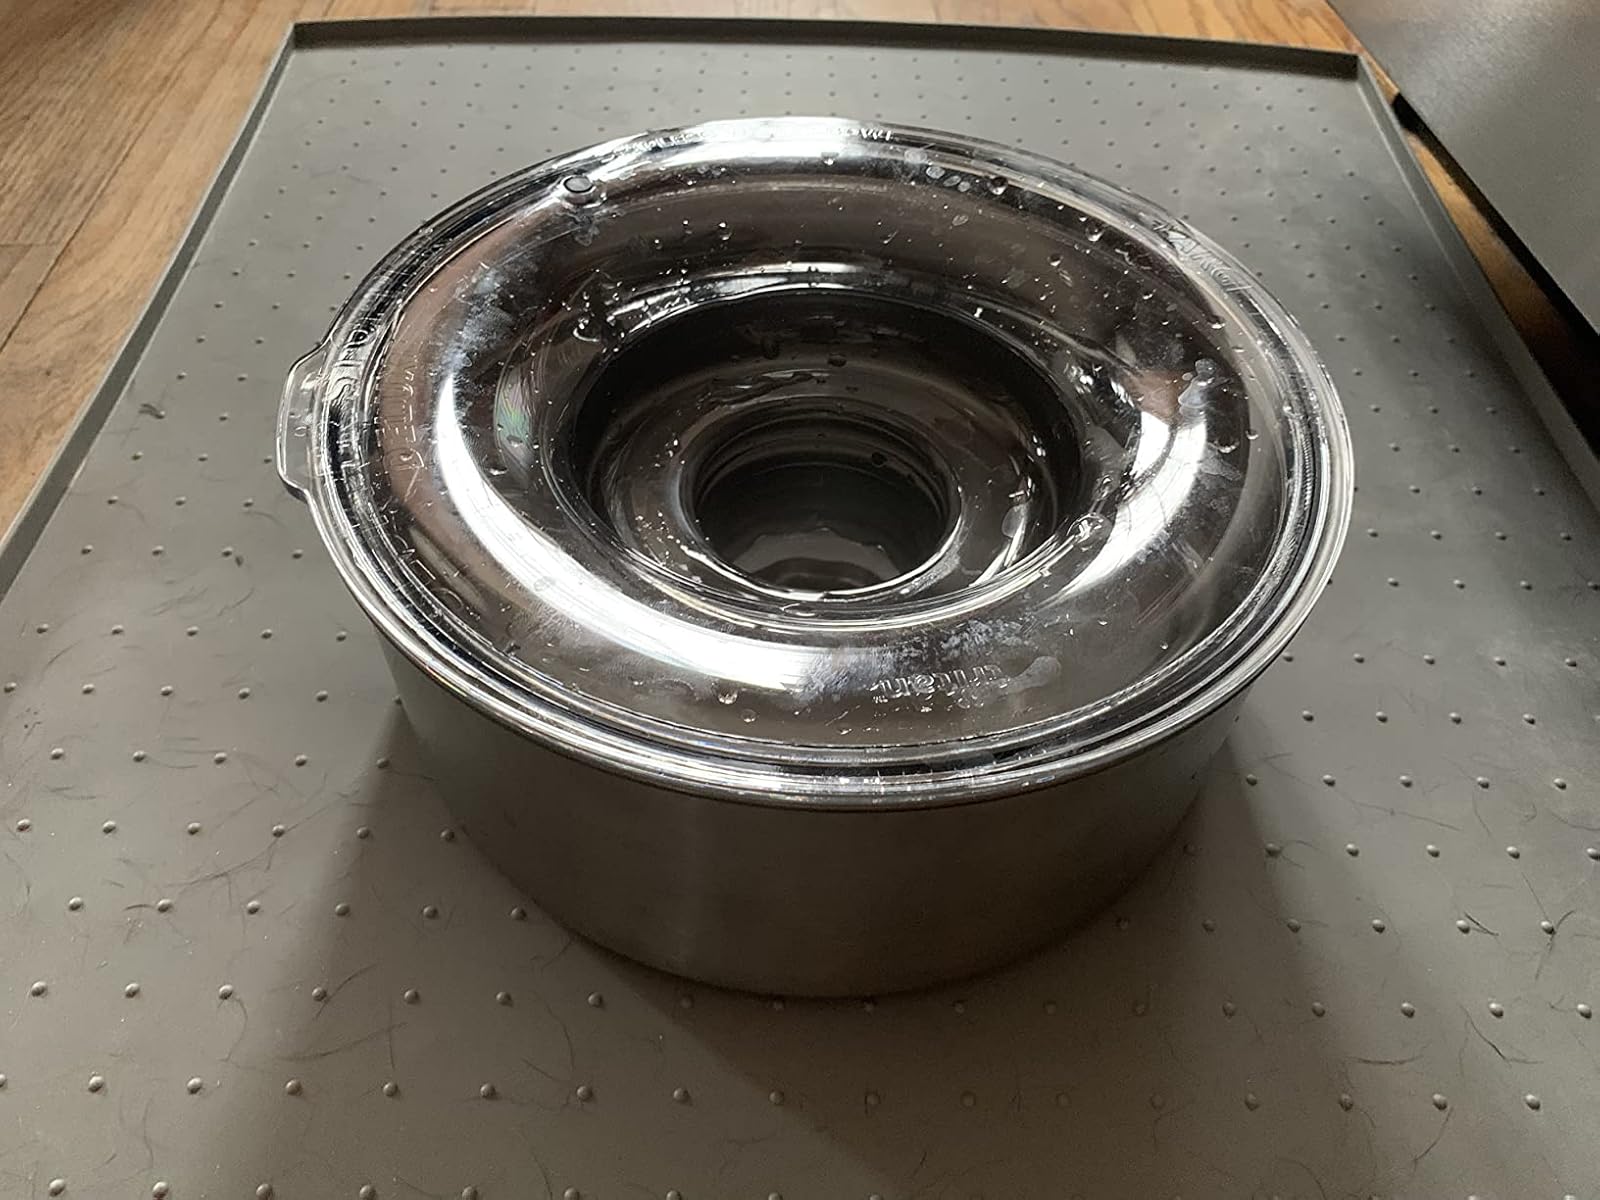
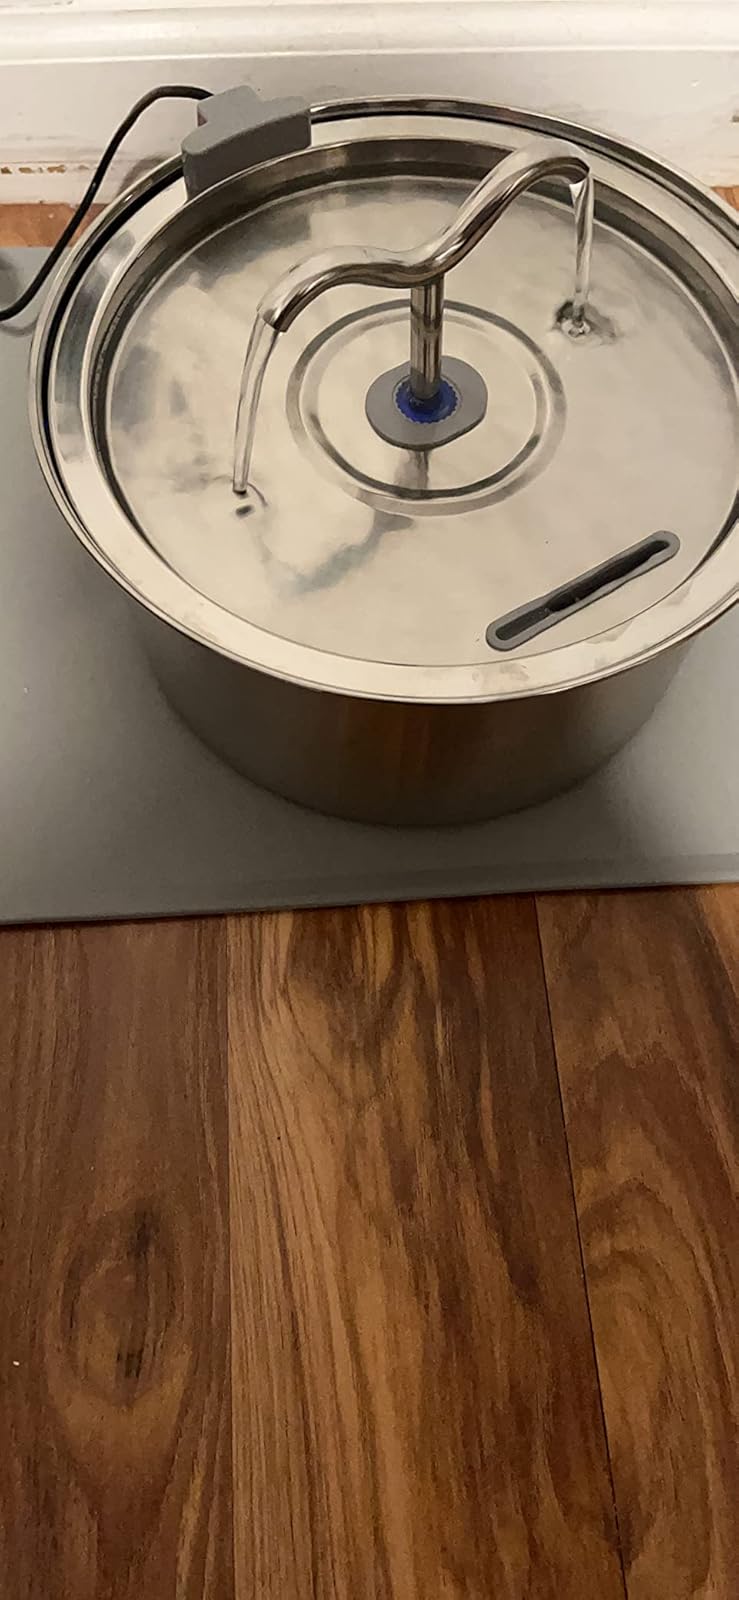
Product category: items_bowl
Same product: no